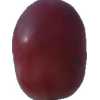
Label: pink_grape